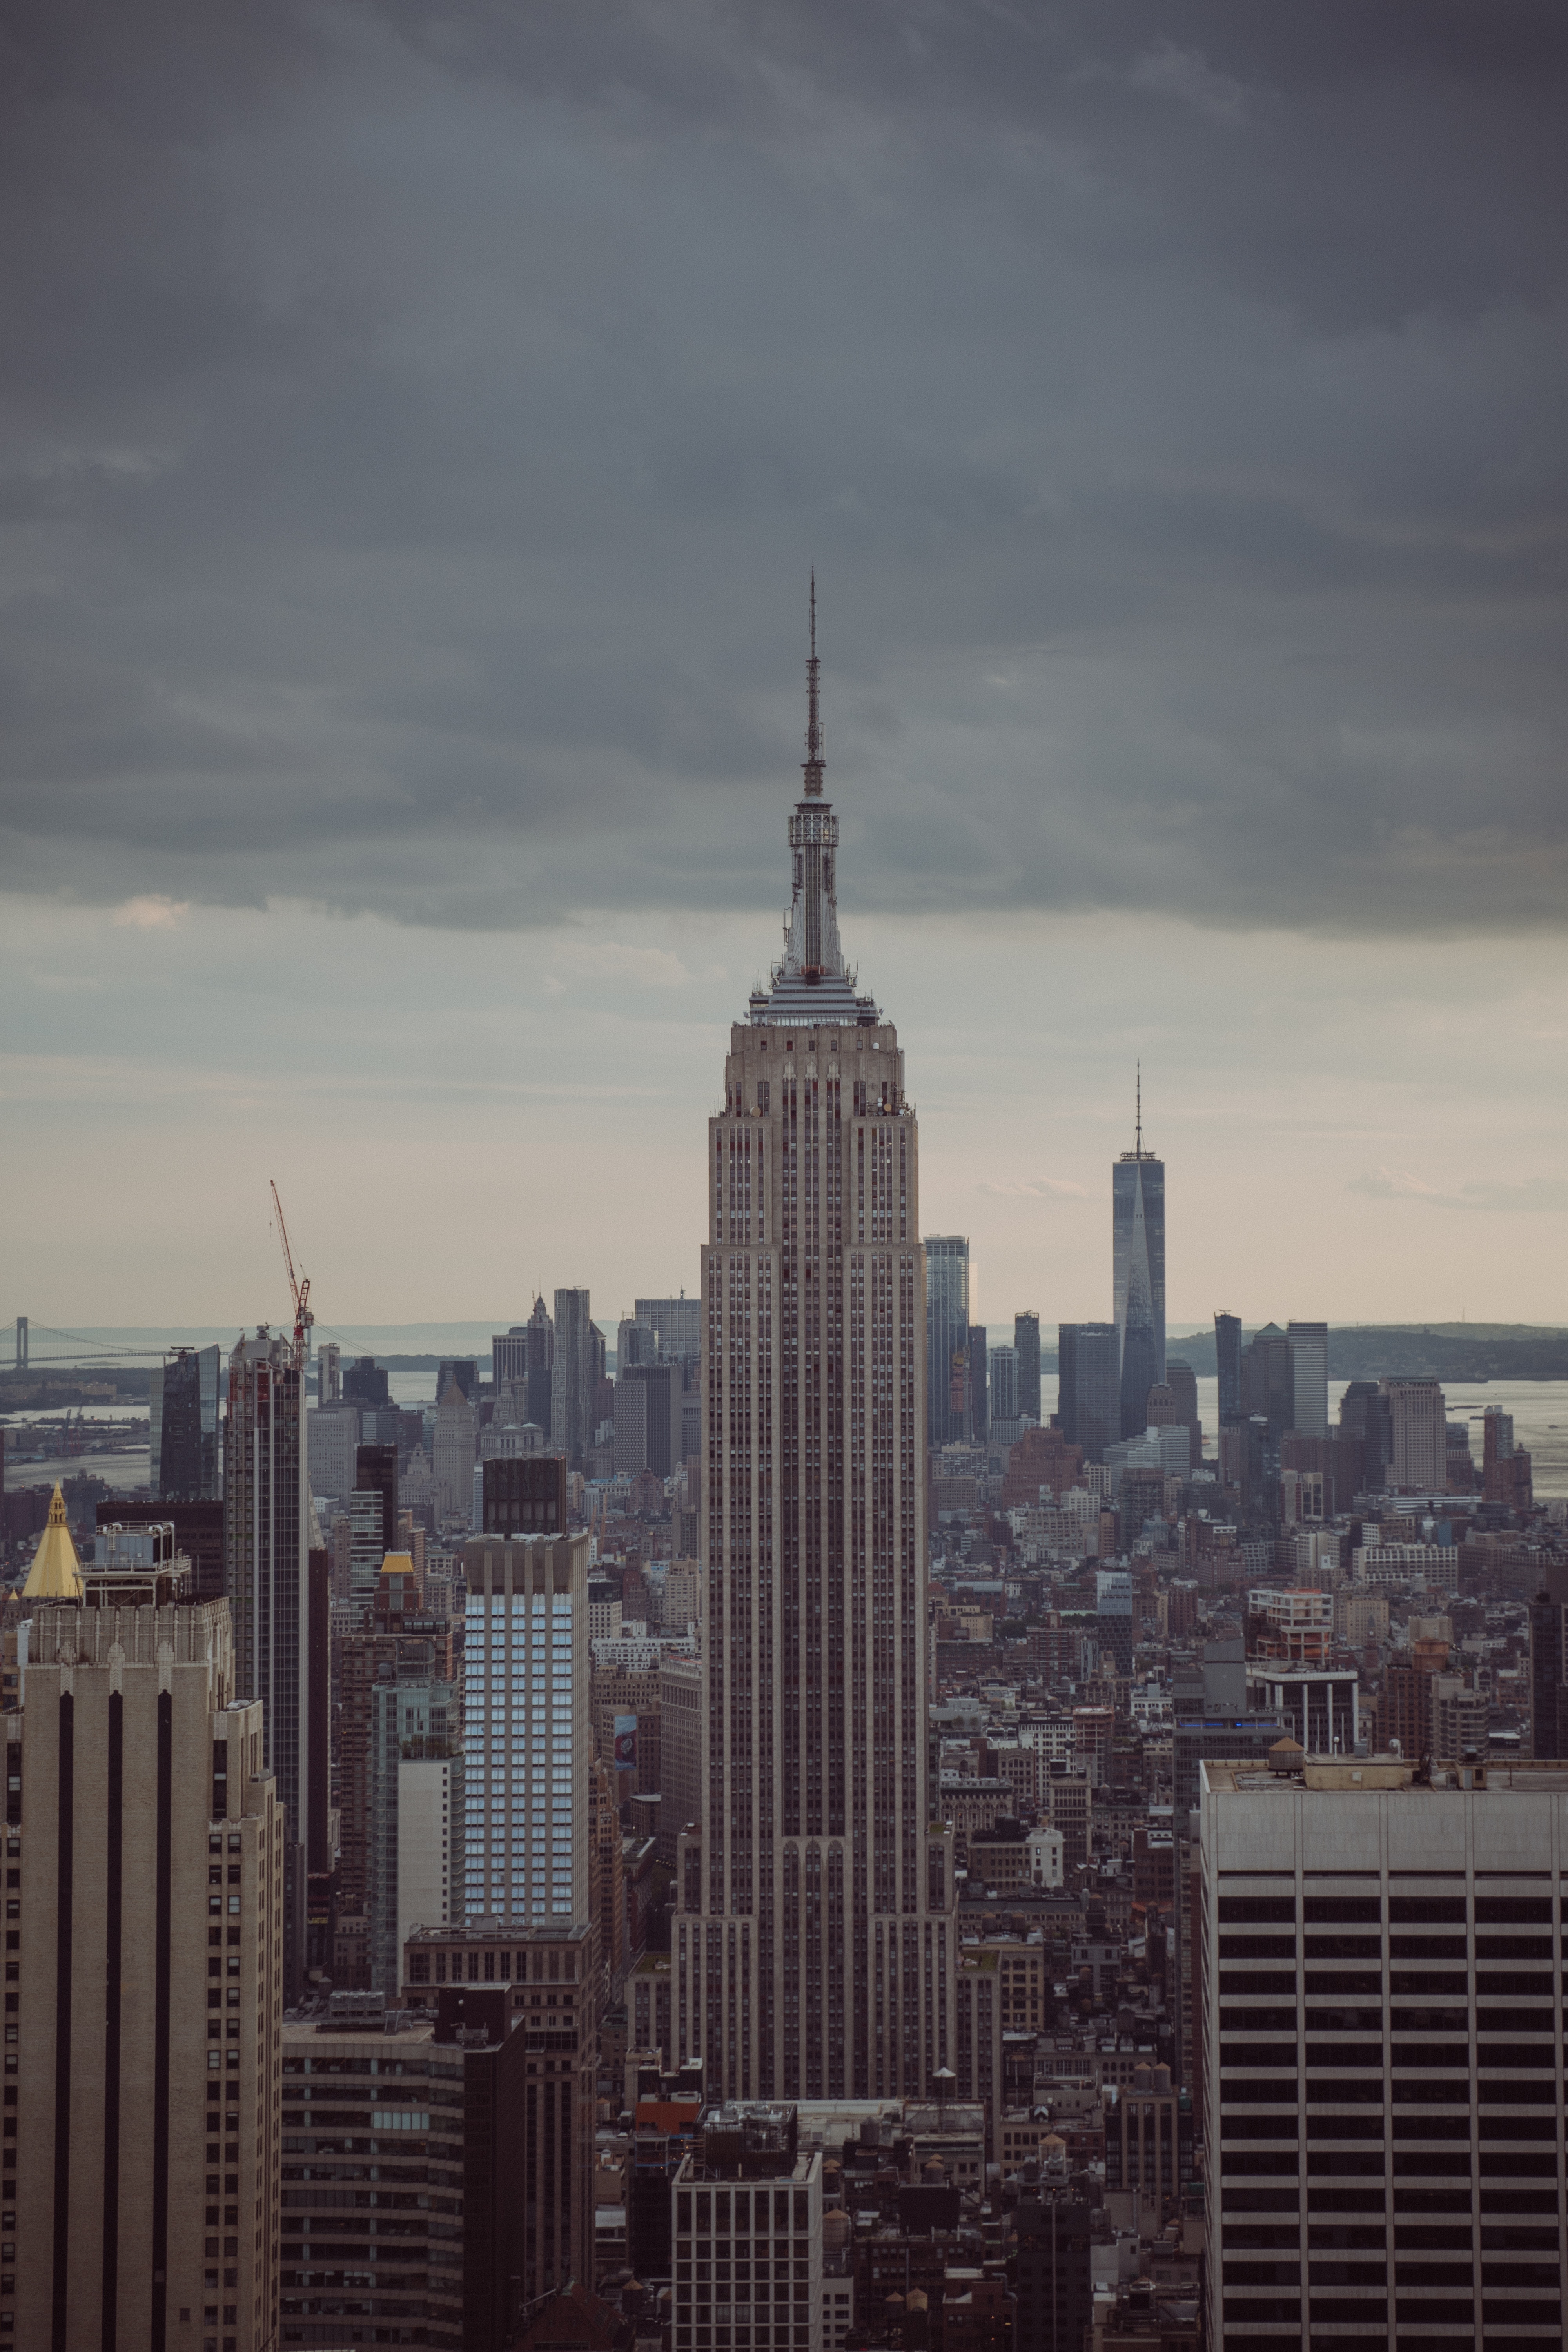
natural, cloud, skyscraper, building, sky, atmosphere, daytime, world, tower, architecture, tower block, urban design, atmospheric phenomenon, condominium, horizon, cityscape, window, tree, landscape, landmark, roof, city, metropolitan area, commercial building, metropolis, house, space, metal, mixed use, apartment, headquarters, dusk, downtown, suburb, meteorological phenomenon, evening, spire, facade, symmetry, skyline, night, corporate headquarters, square, cumulus, bird's eye view, ocean, aerial photography